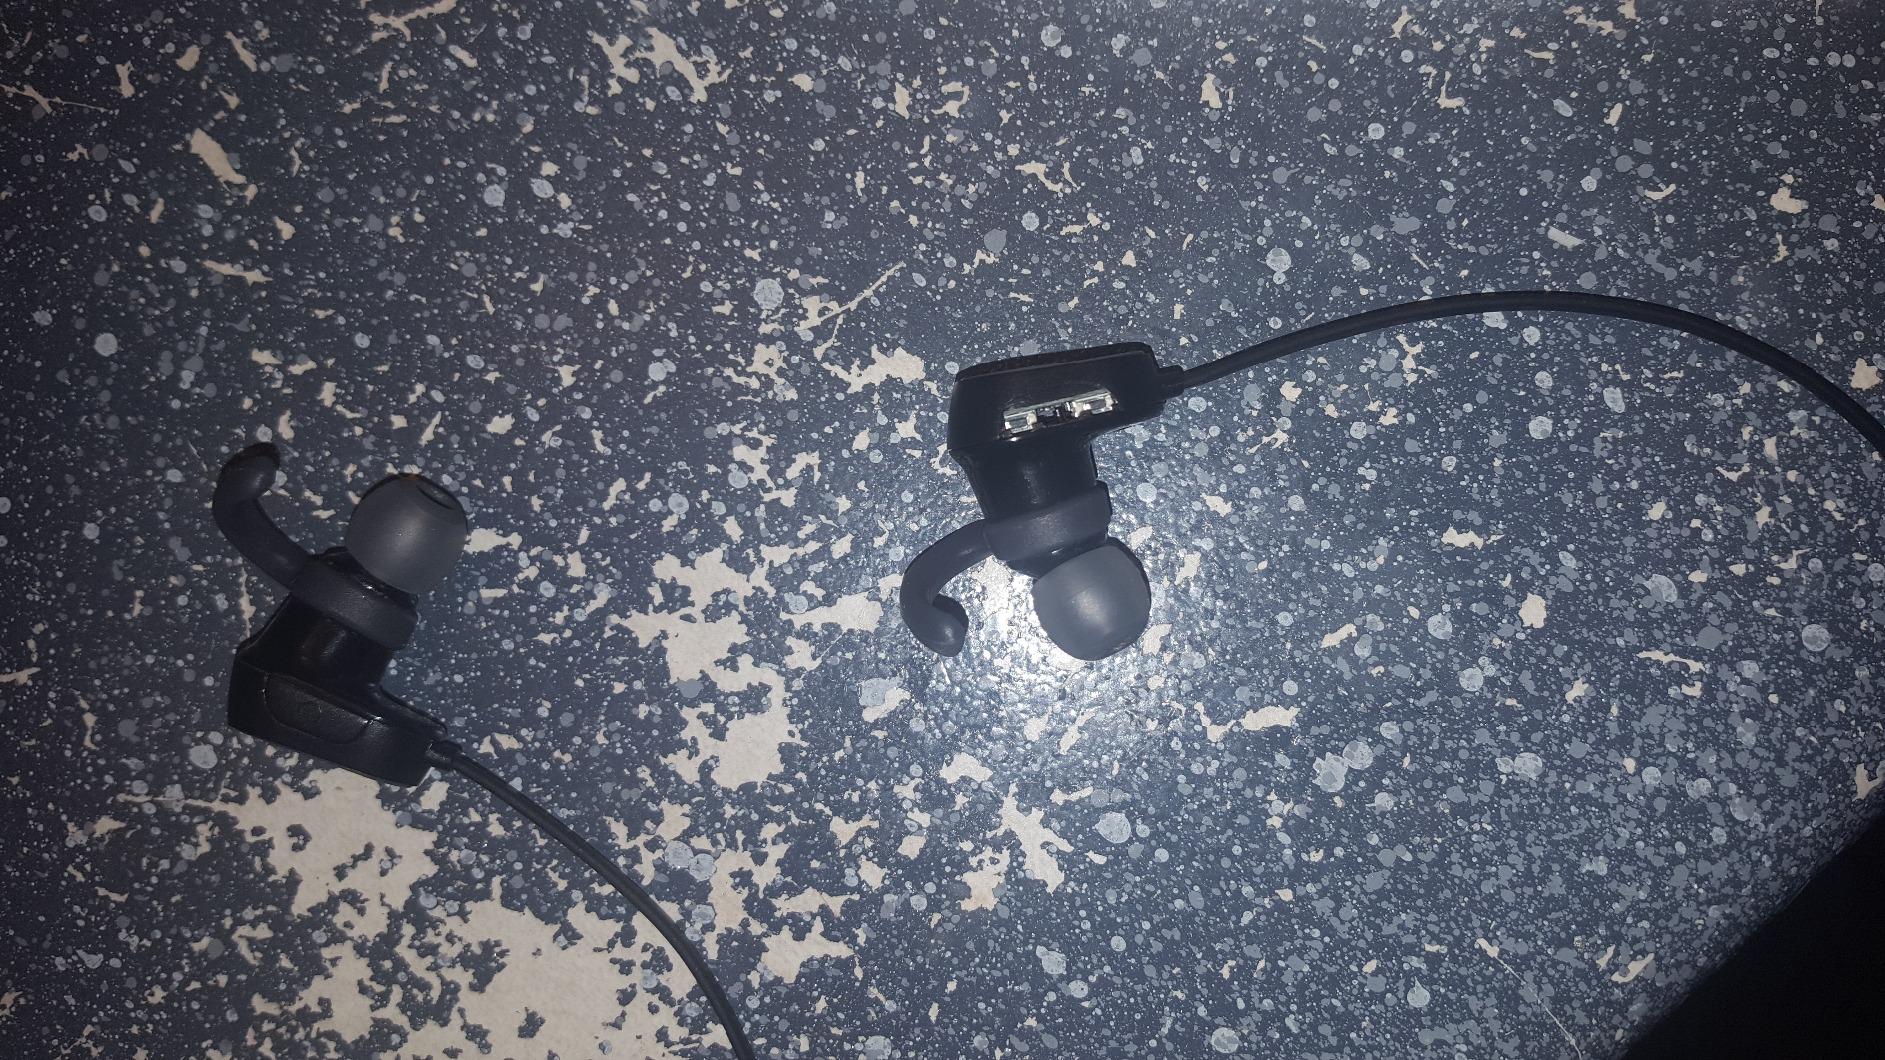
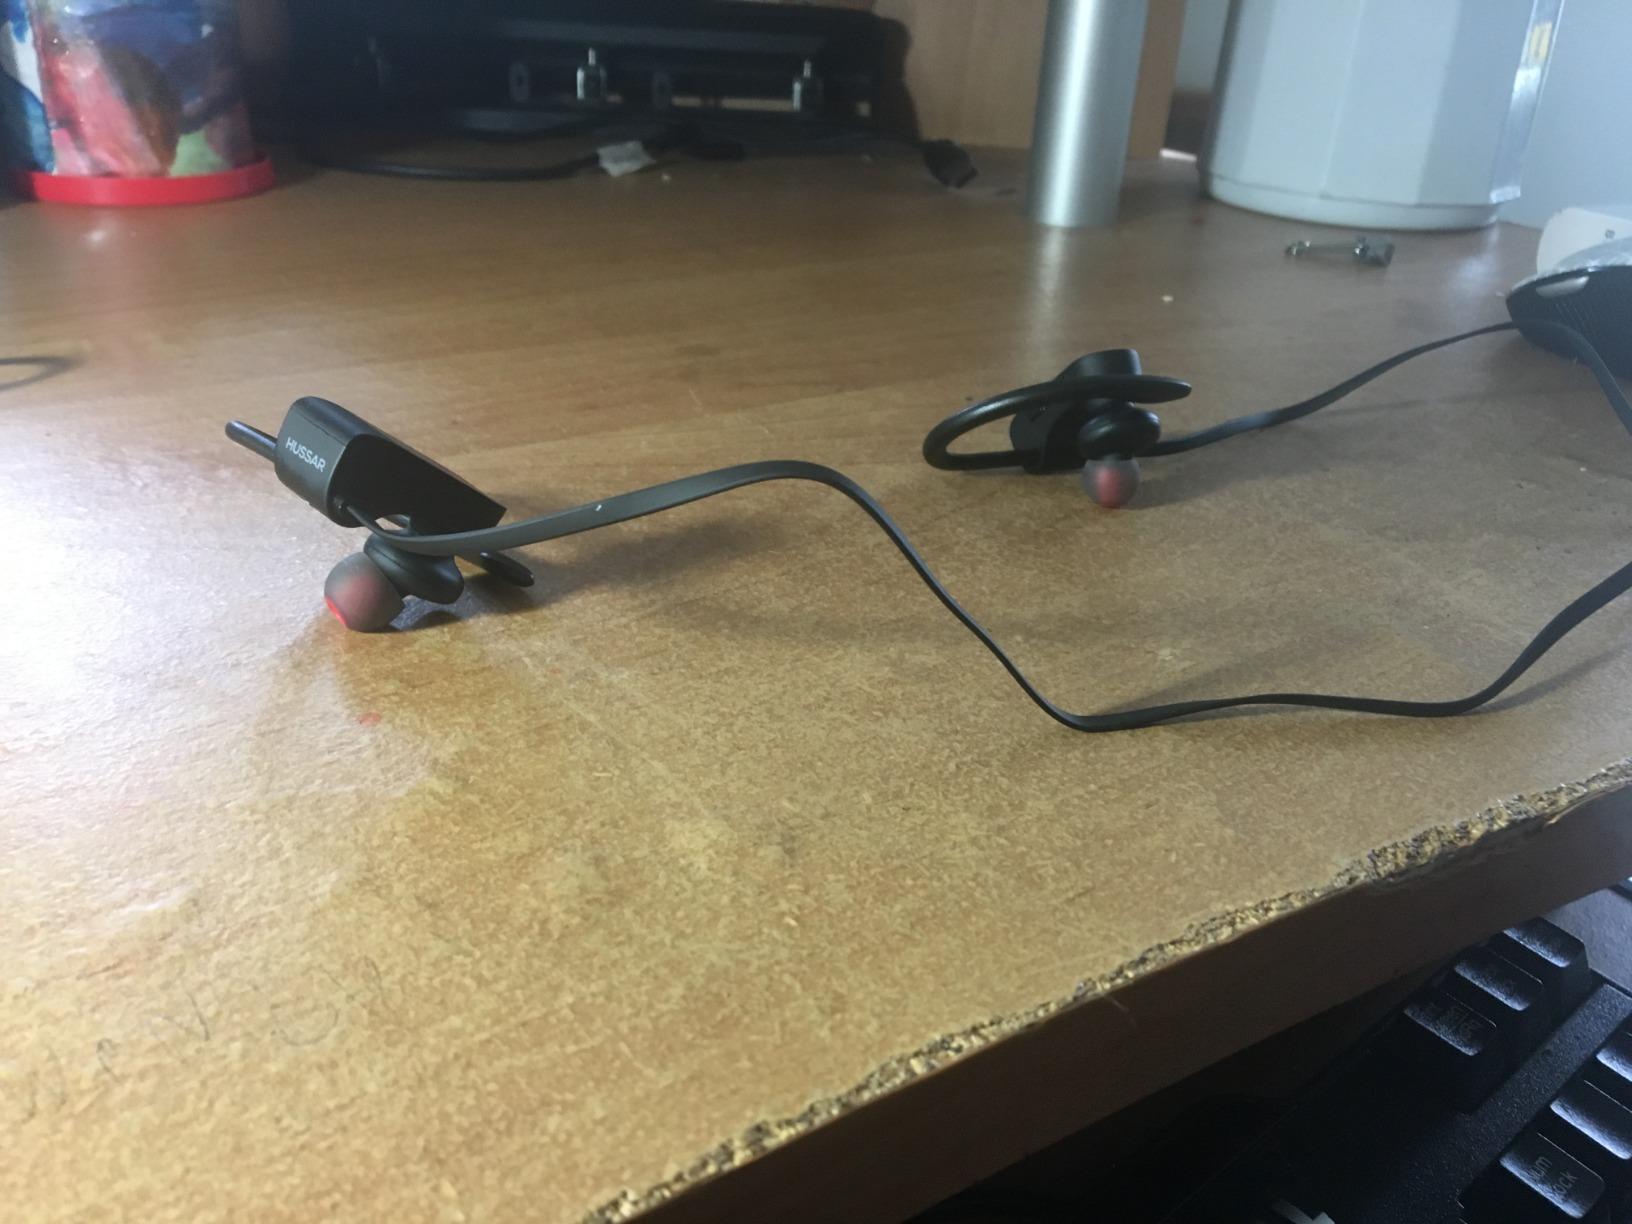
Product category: headphones
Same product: no